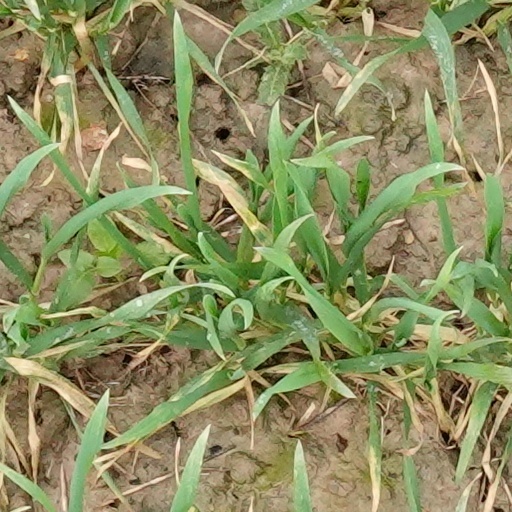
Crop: wheat